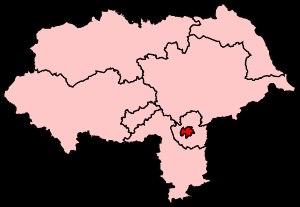
La circonscription de York Central est une circonscription électorale britannique. Comme son nom l'indique, elle couvre le centre de la ville d'York, dans le comté du Yorkshire du Nord.